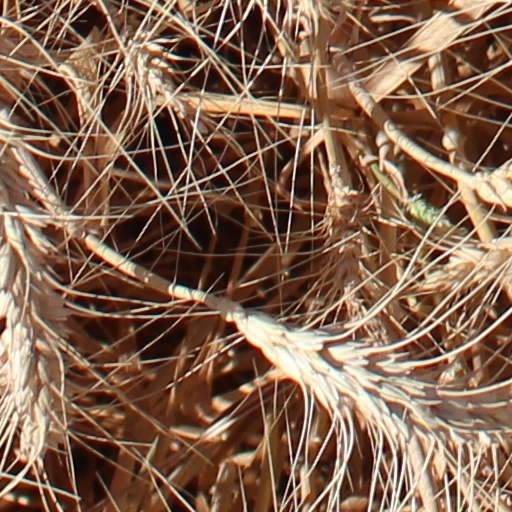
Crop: wheat